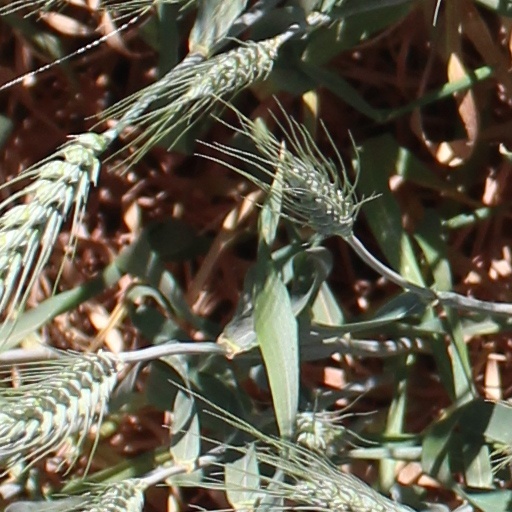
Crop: wheat